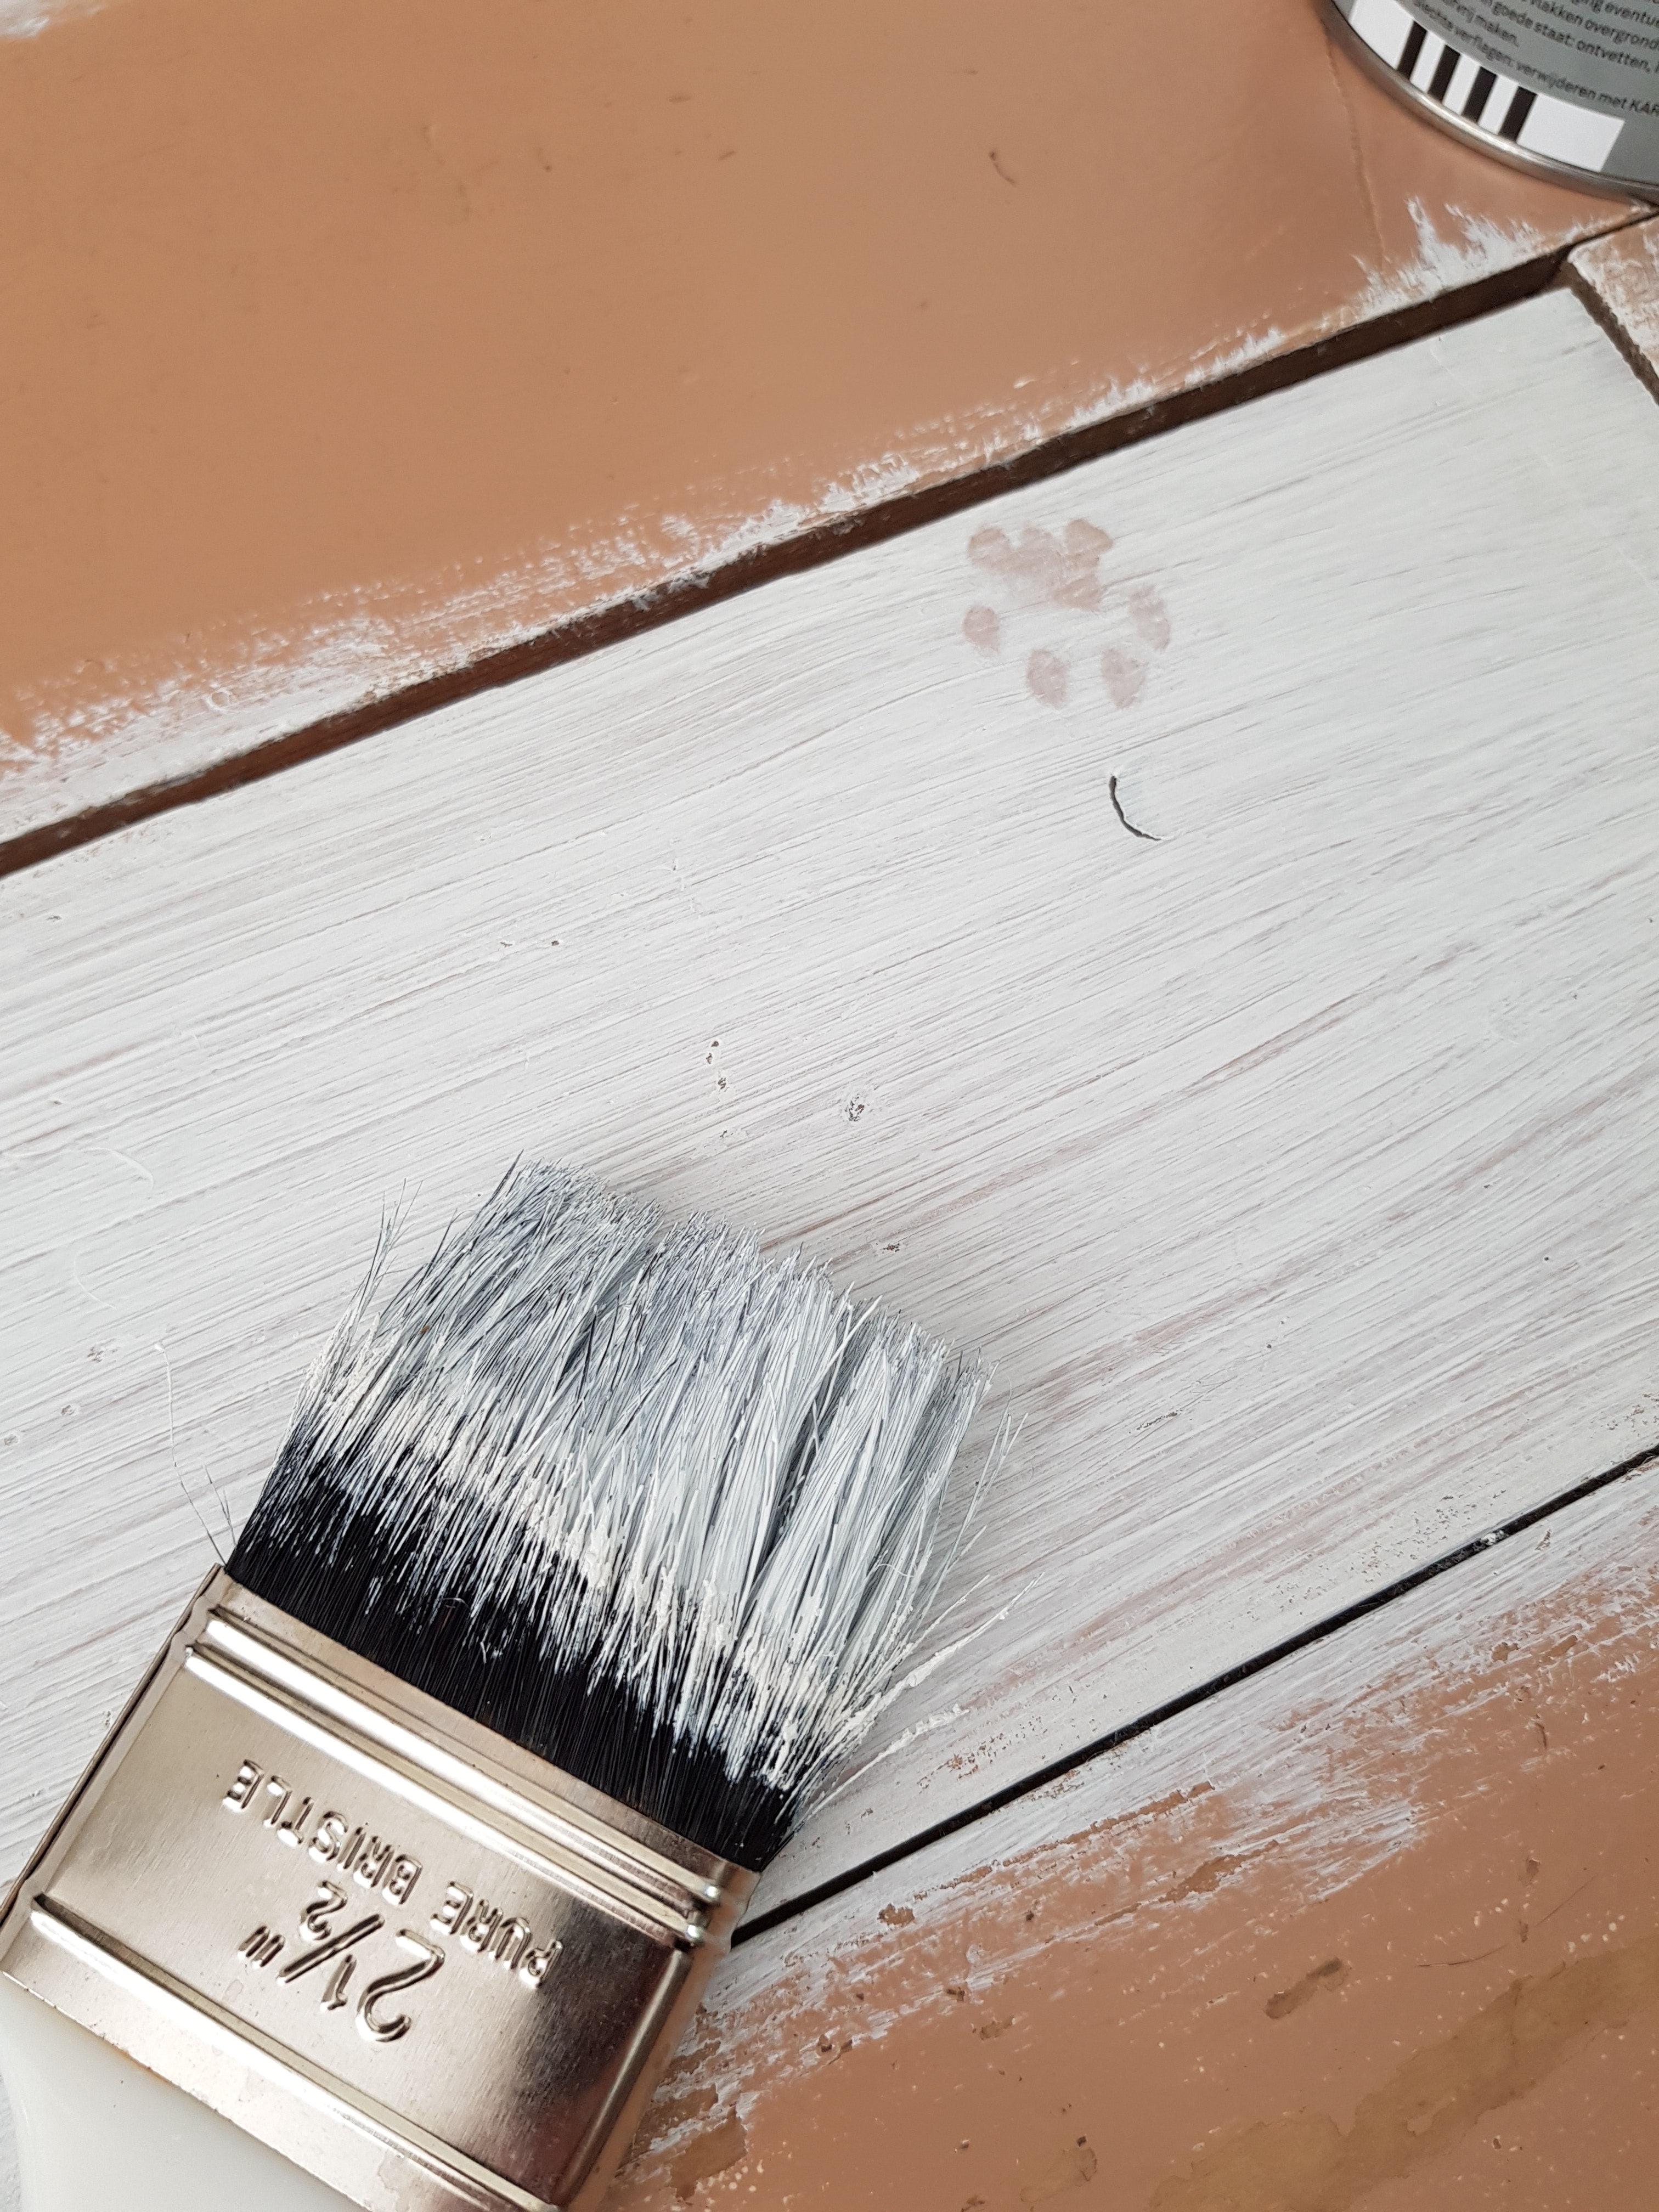
brush, cosmetics, beige, Material property